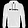
Label: Pullover